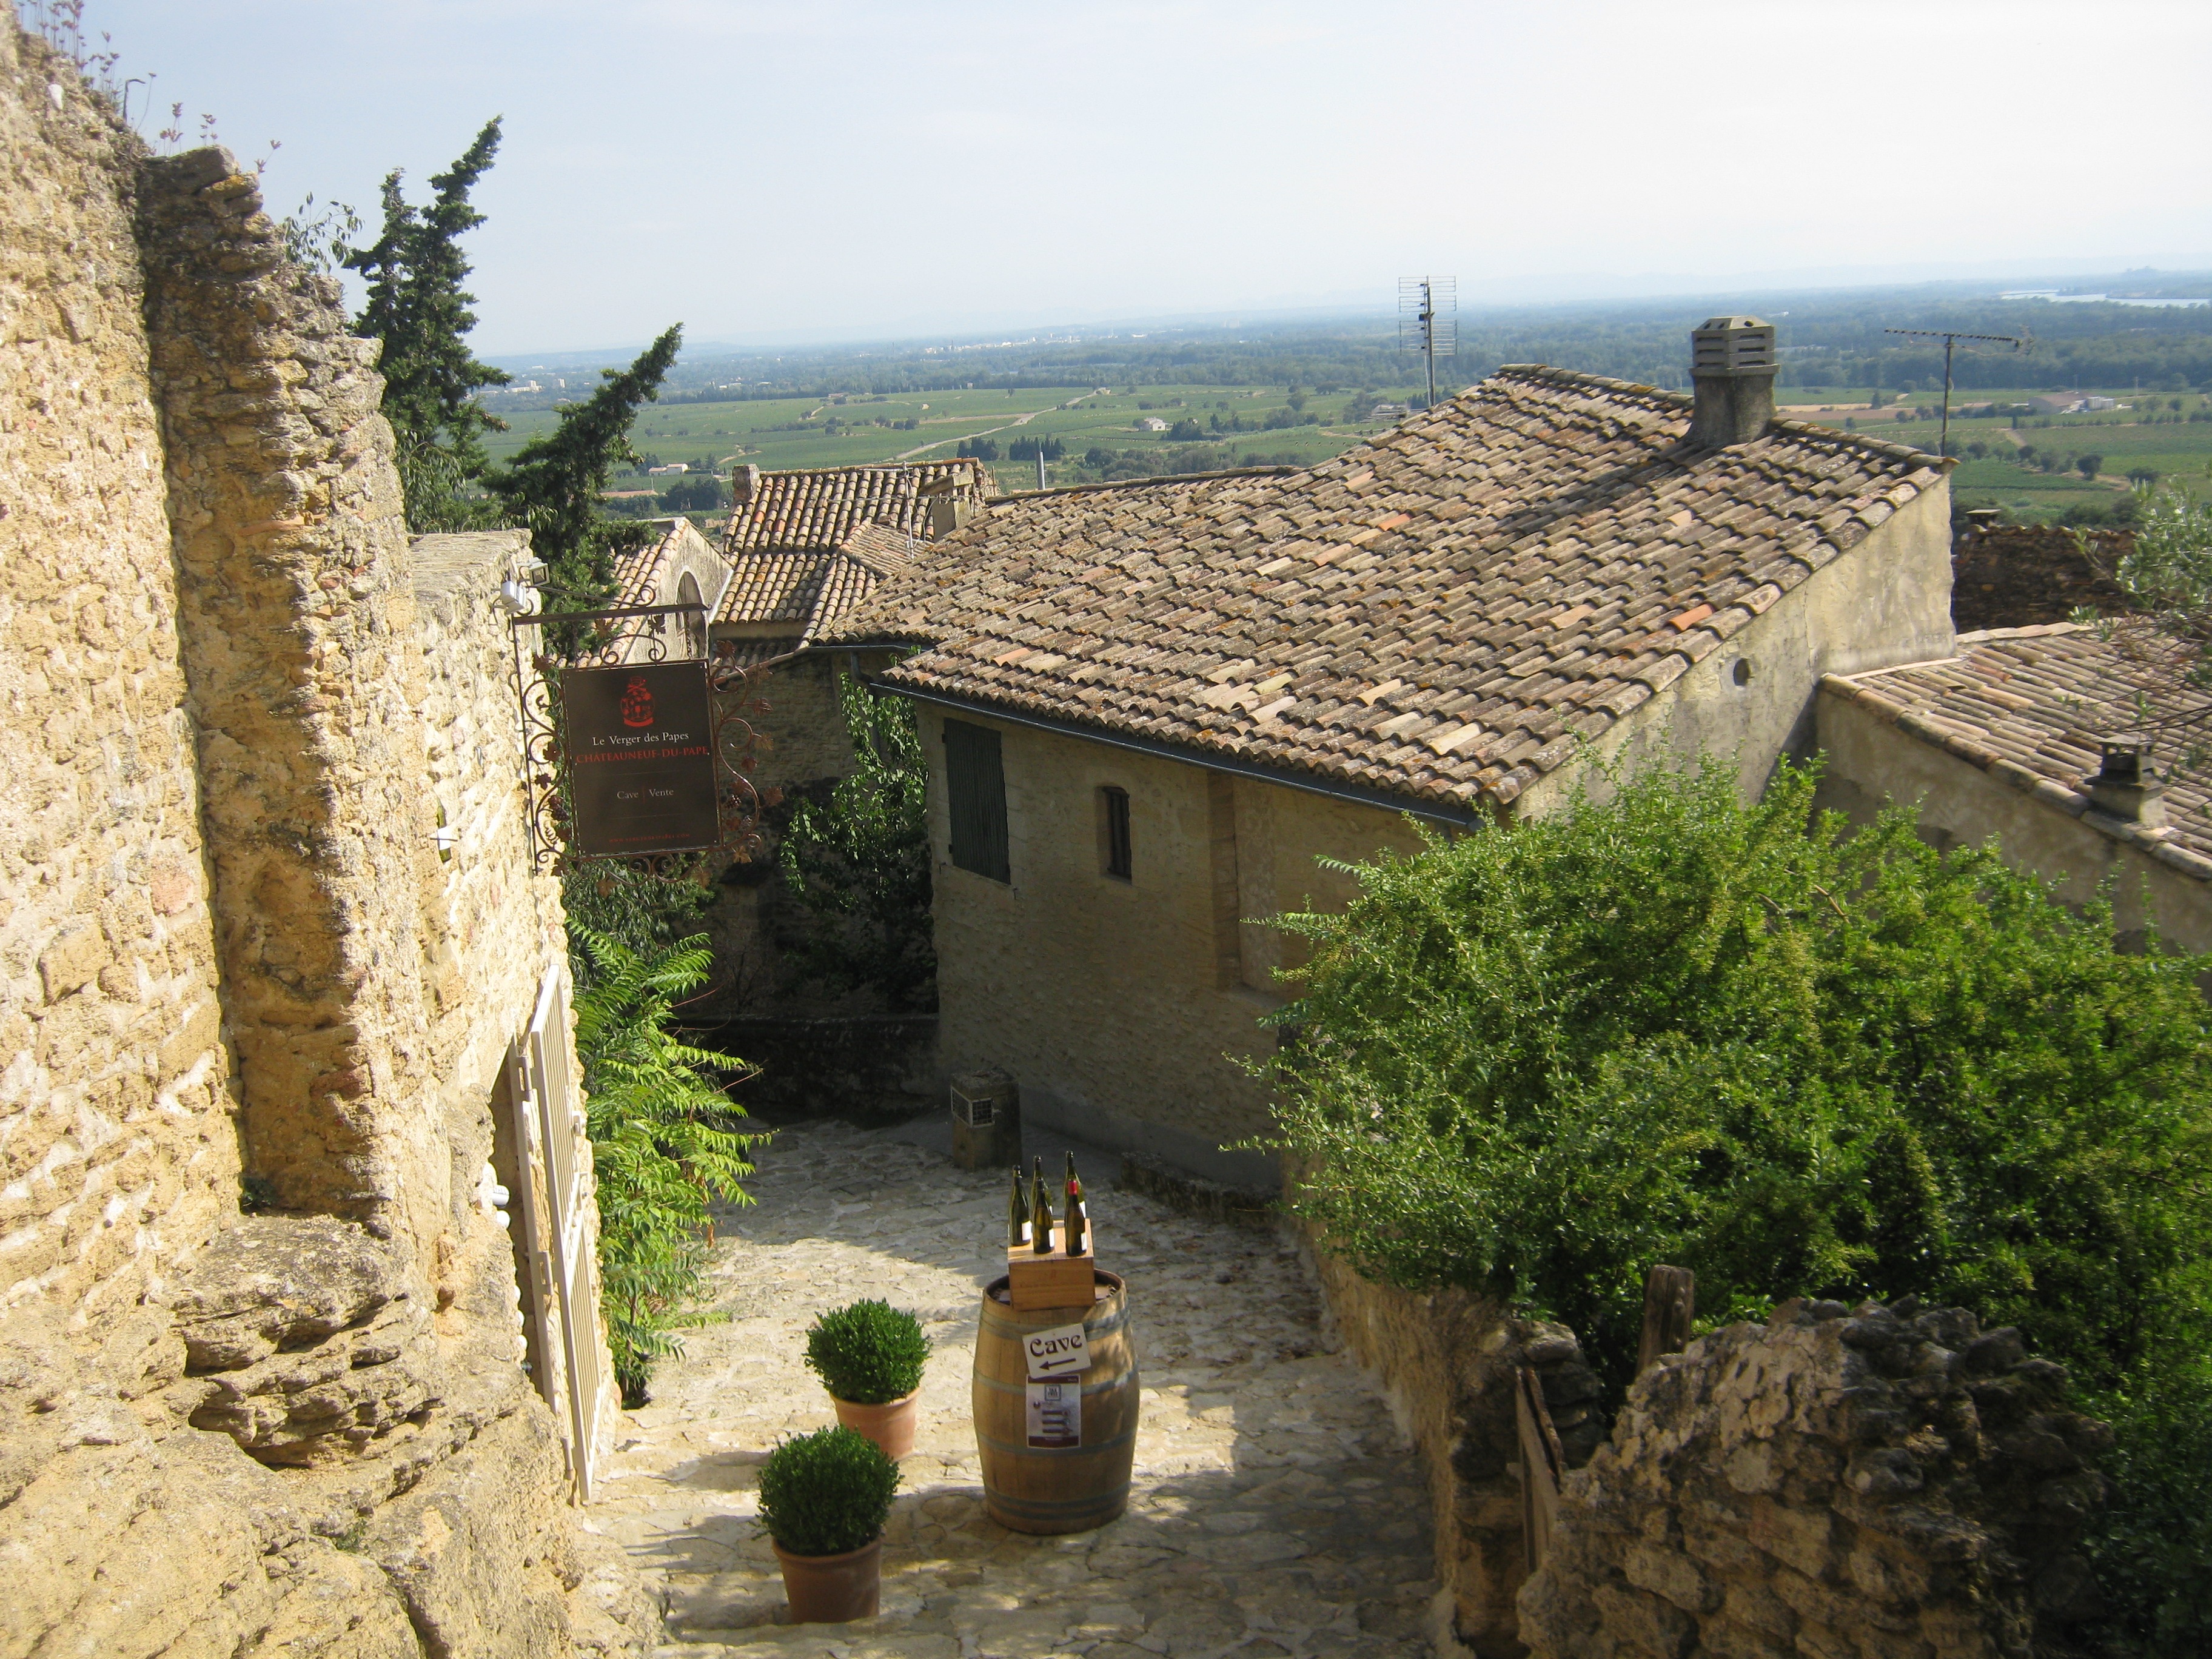
landscape, wine, villa, building, wall, vacation, travel, village, france, europe, mediterranean, cottage, castle, property, fortification, tourism, ruins, monastery, estate, rural area, ancient history, chateauneuf du pape